Riyadh Zoo

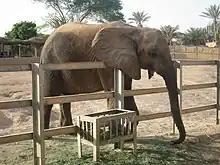
An african elephant found in the zoo in 2014.

The zoo exhibits around 1,500 exotic wildlife animals from around the world, including seals, kangaroos, griffon vultures, lesser whistling duck, pelicans, demoiselle cranes, storks, tortoises, grey crowned cranes, scarlet macaws, parrots, cockatoos, chukar partridge, pheasants, quails, common snipe, owls, bats, kangaroos, emu, wallabys, red pandas, marmosets, giraffes, common elands, springbok, blackbucks, zebras, tapirs, striped hyenas, African lions, cheetahs, jaguarundi, lemurs, baboons, colobus monkey, siamang, monkeys, orangutans, bonobos, brown bears, coyotes, honey badgers, deers, alpacas, blackbucks, southern white rhinoceros, pygmy hippopotamus, gazelles, arabian oryxs, topi antelopes, leopards, bobcats, sand cat, tigers, reptiles, crocodiles, sea lions, African elephants, greater flamingos, camels, pumas, and raccoons. The zoo also showcases endangered species of Saudi Arabia, like the houbara bustard bird Arabian desert leopard, Arabian oryx, etc. The zoo is locally popular for the train ride which gives a 20-minute tour of the entire zoo.